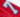
Number: 7